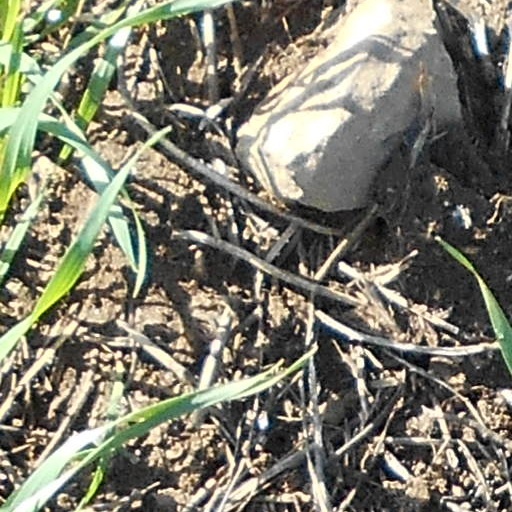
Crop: wheat